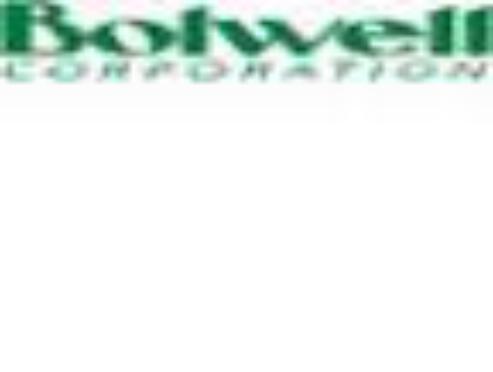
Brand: bolwell
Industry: Transportation